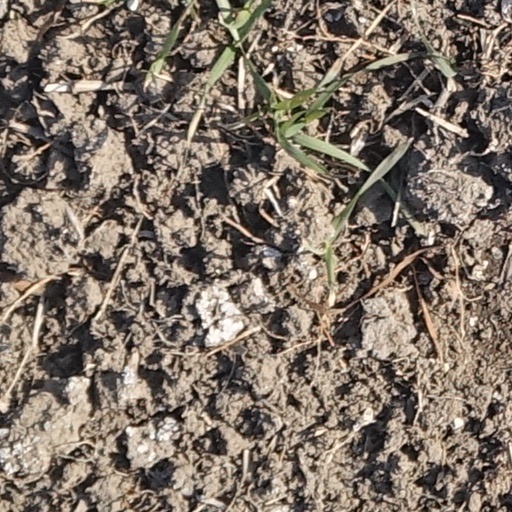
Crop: wheat